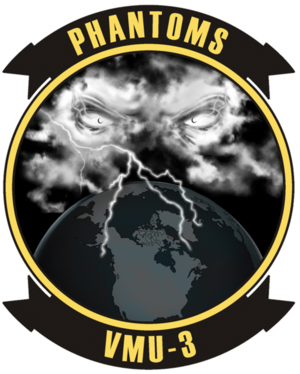
L'aviation du corps des Marines des États-Unis est créée en 1912.